Out the Gate (film)

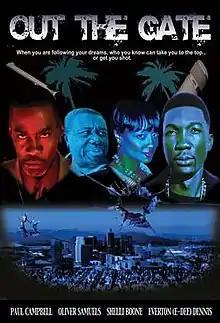
Release Poster

Out the Gate is a 2011 Jamaican action film that follows Everton Dennis, played by Everton Dennis as he leave his home in Jamaica to make it big in the United States in music. It stars Paul Campbell, Oliver Samuels, Shelli Boone, and Everton Dennis, was written by Qmillion and Everton Dennis and directed by R. Steven Johnson and Qmillion. The picture had its official limited release in the United States and Jamaica Distributed by Far I Films in 2011 followed by the DVD in 2012. The film was released to theaters in Los Angeles, New York, Atlanta, Toronto, as well as Jamaica. Newspaper "Atlanta Daily World" wrote the movie "appears to be on its way to becoming a classic."